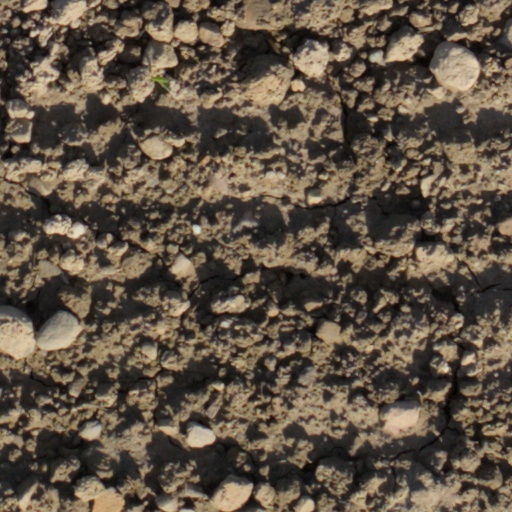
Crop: wheat